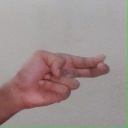
अक्षर: ह